Galveston, Texas

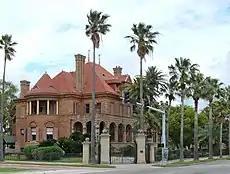
Open Gates mansion, built by George Sealy, 1891

Since the early 20th century, Galveston has been popularly known as the 'Oleander City' because of a long history of cultivating "Nerium oleander", a subtropical evergreen shrub which thrives on the island. Oleanders are a defining feature of the city; when flowering (between April and October) they add masses of color to local gardens, parks, and streets. Thousands were planted in the recovery following the Hurricane of 1900 and Galvestonians continue to treasure the plant for its low water needs, tolerance of heat, salt spray and sandy soils. This makes them especially resistant to the after-effects of hurricanes and tropical storms. Galveston is reputed to have the most diverse range of Oleander cultivars in the world, numbering over 100, with many varieties developed in the city and named after prominent Galvestonians. In 2005 the month of May was declared "Oleander Month" by the City of Galveston and there are also Oleander-themed tours of the city exploring the history of the plant on the island. Since 1967 the International Oleander Society has operated in Galveston, which promotes the cultivation of the plant, organizes an Oleander festival every spring and maintains a commemorative Oleander garden in the city.